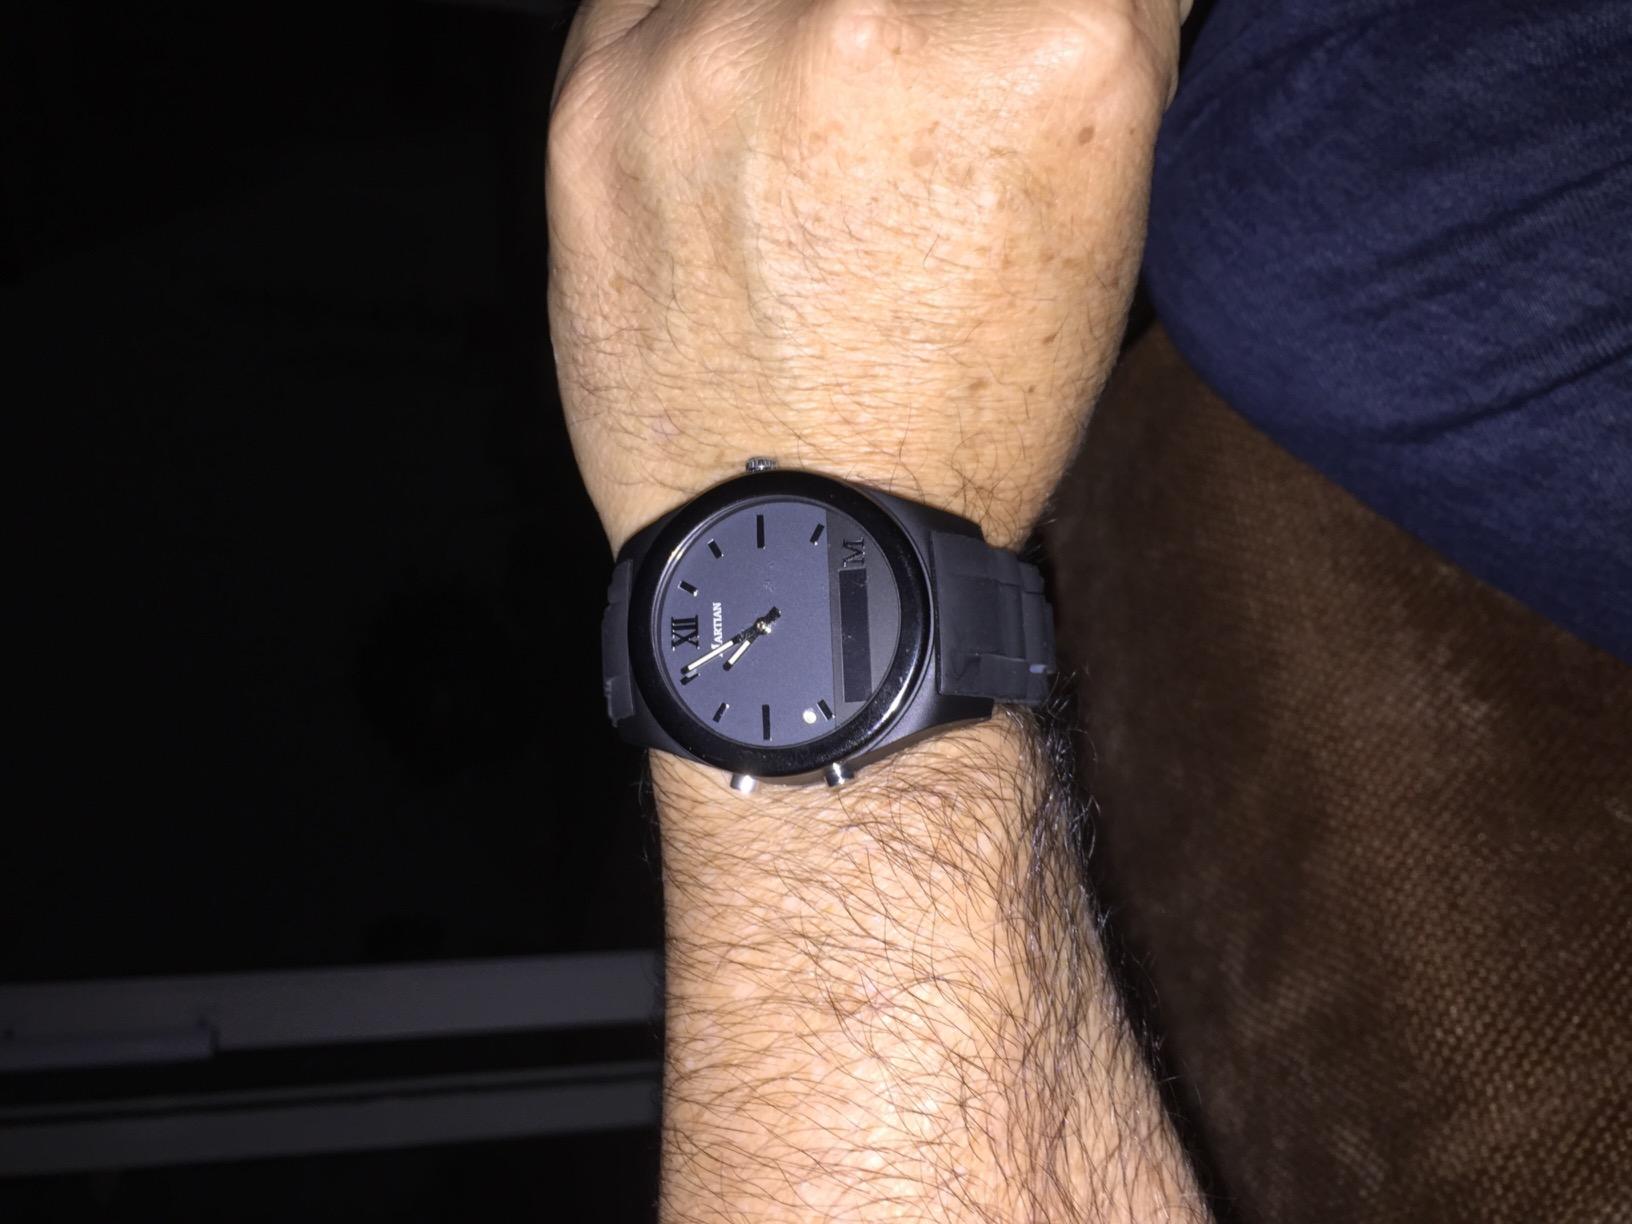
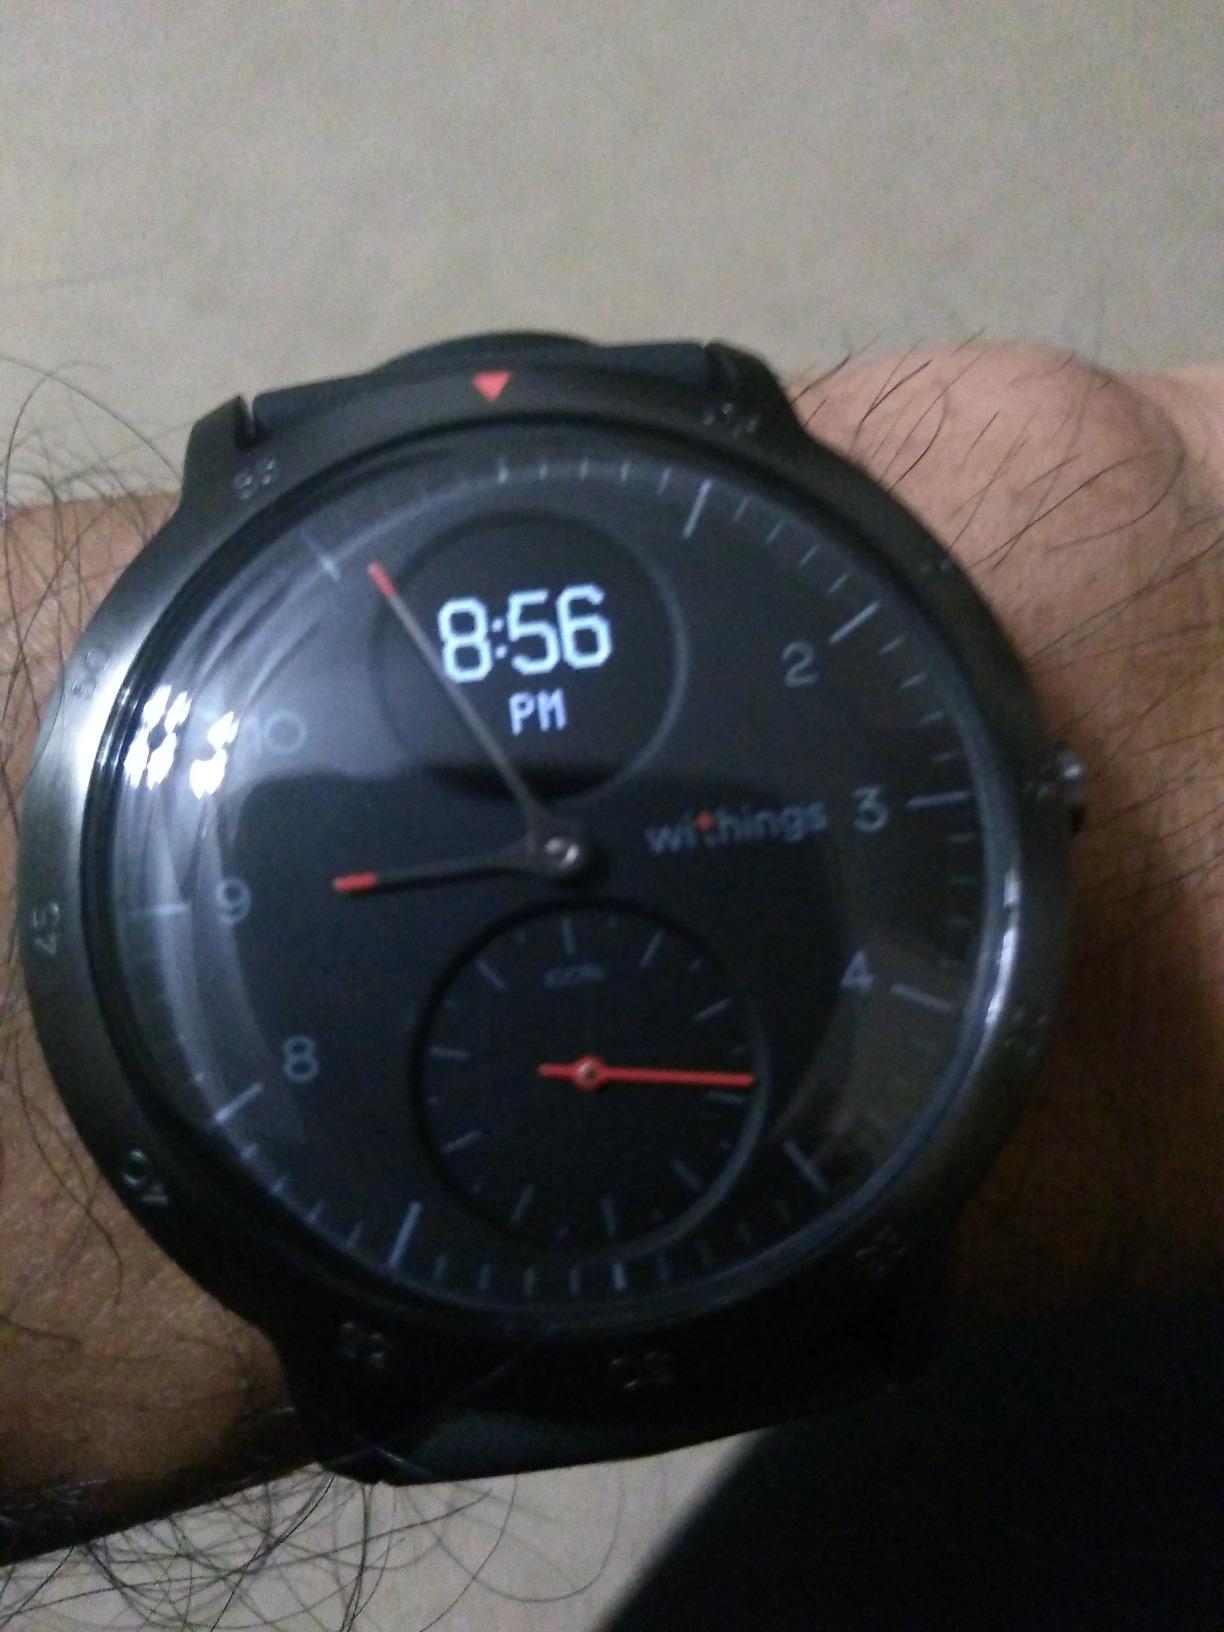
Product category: smartwatch
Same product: no